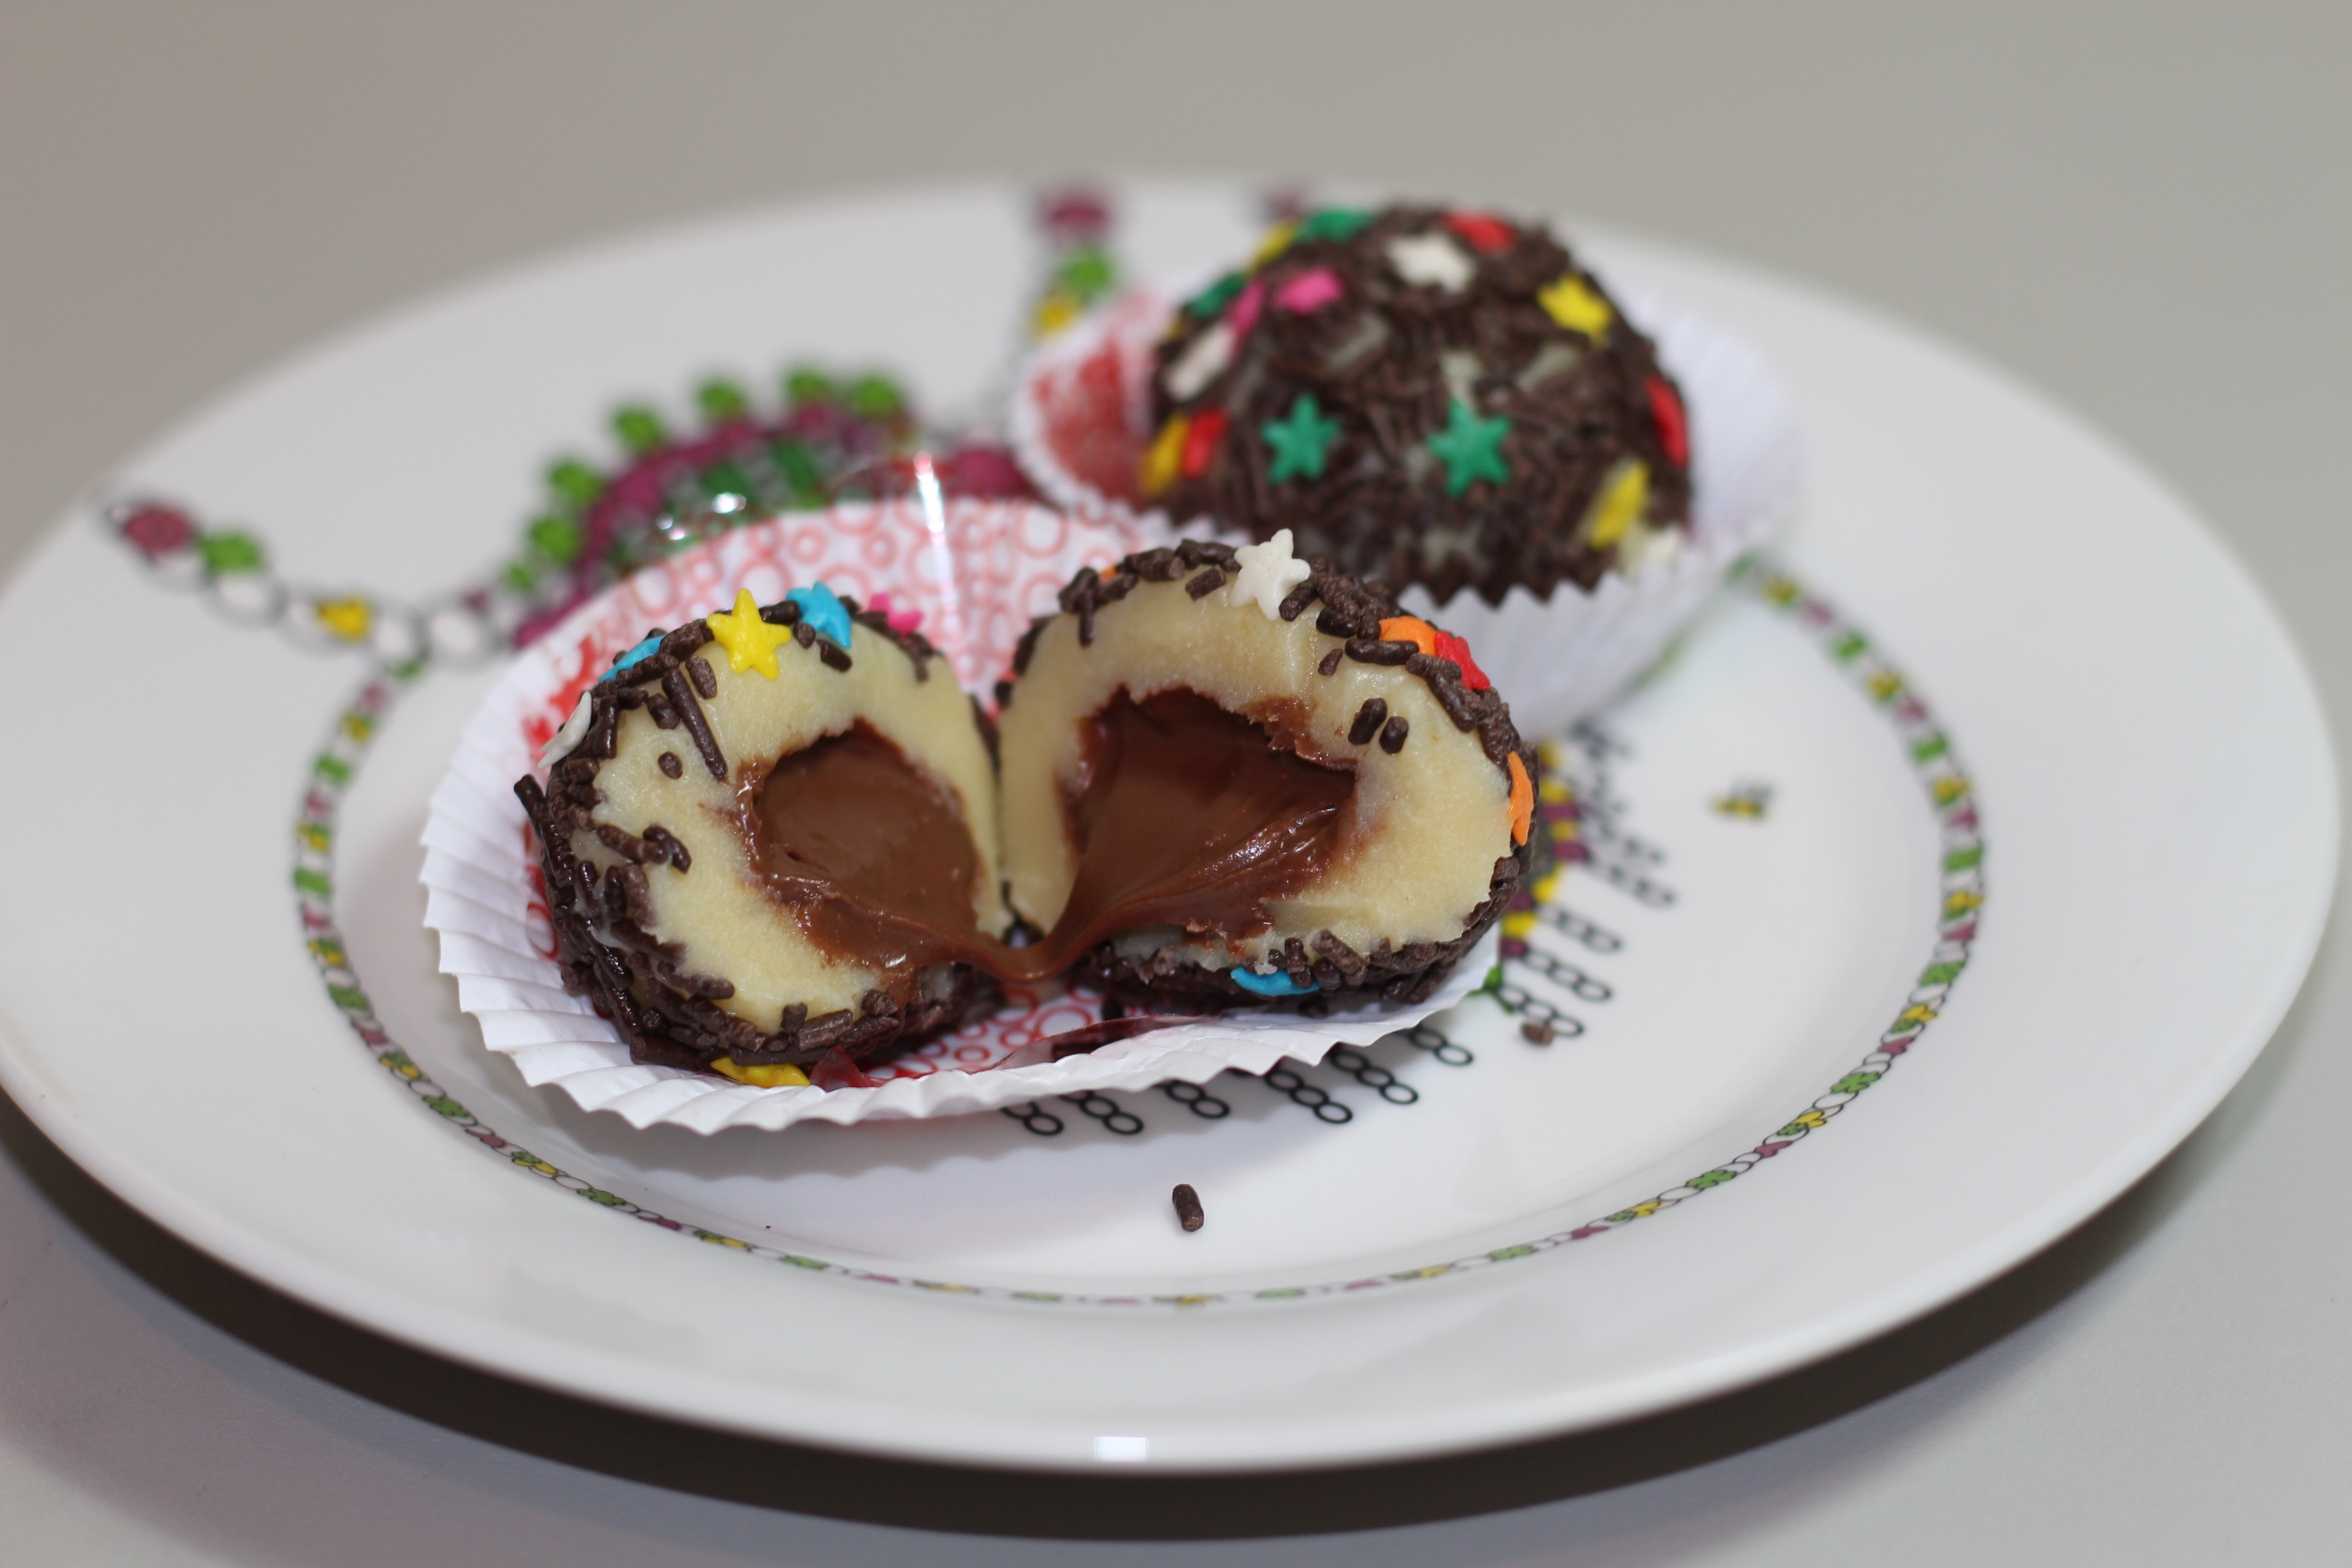
sweet, food, chocolate, baking, dessert, cuisine, cake, calories, icing, party, grainy, sweetness, delight, flavor, brigadier, nutella, sweetie, chocolate truffle, chocolate brownie, petit four